2019 North Korea–United States Hanoi Summit

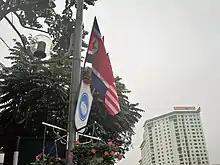
US, North Korea and Vietnam flags on Nguyễn Chí Thanh street

Vietnamese Deputy Prime Minister and Foreign Minister Phạm Bình Minh visited North Korea at North Korean Foreign Minister Ri Yong-ho's invitation from February 12 to 14. The visit came ahead of the summit, which a spokeswoman from the Vietnamese Foreign Ministry said in a statement posted on Twitter.